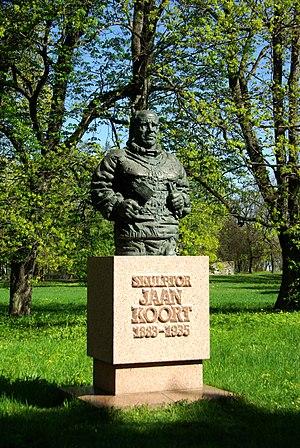
Le parc de Kadriorg est un parc du quartier de Kadriorg à Tallinn en Estonie.